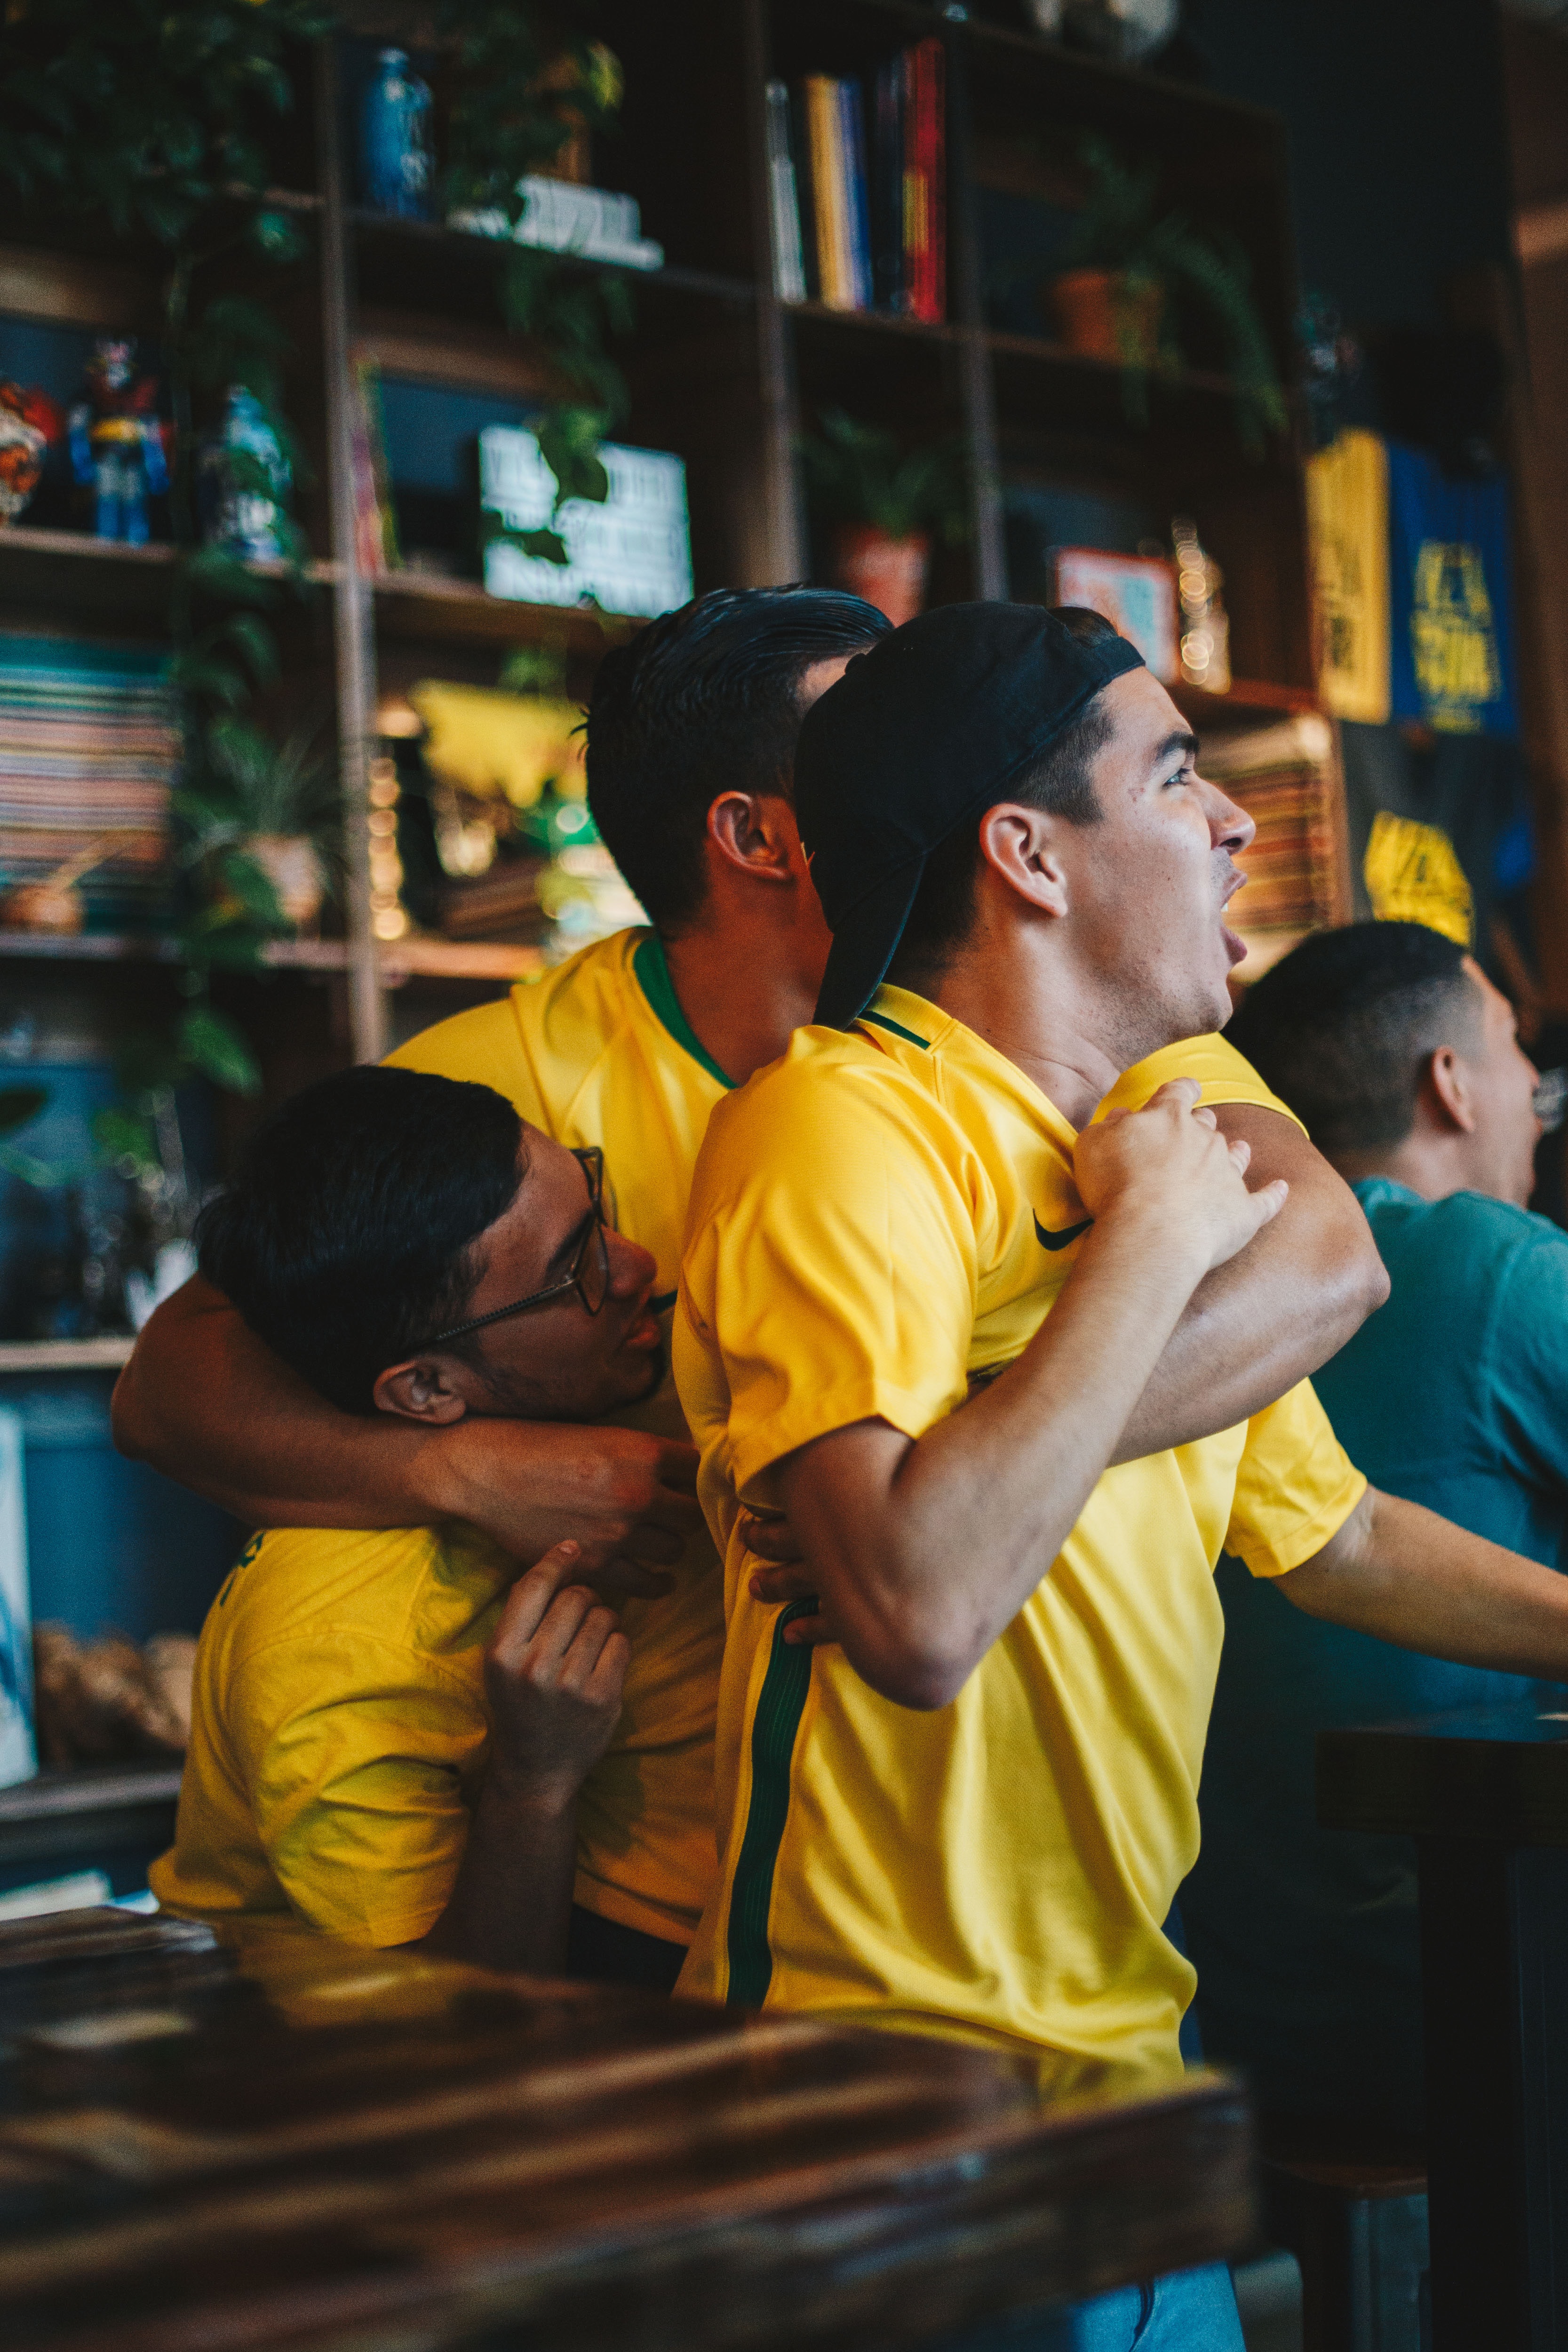
yellow, monk, snapshot, temple, smile, world, child, street, place of worship